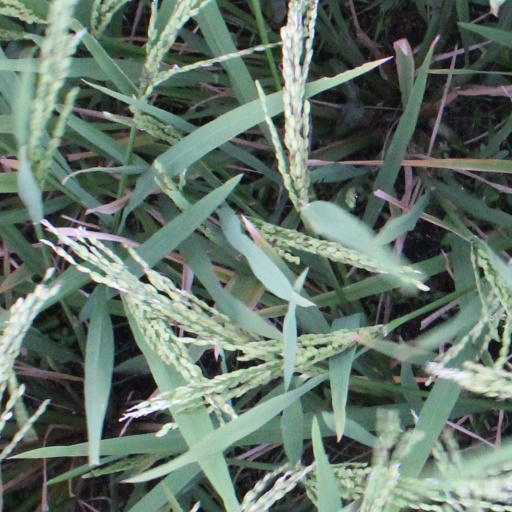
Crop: rice